Grover Cleveland

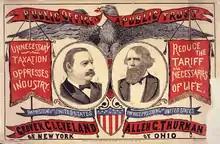
Poster President Cleveland and Allen G. Thurman of Ohio (1888)

During his first term, Cleveland successfully nominated two justices to the Supreme Court of the United States. The first, Lucius Q. C. Lamar, was a former Mississippi senator who served in Cleveland's Cabinet as Interior Secretary. When William Burnham Woods died, Cleveland nominated Lamar to his seat in late 1887. Lamar's nomination was confirmed by the narrow margin of 32 to 28.